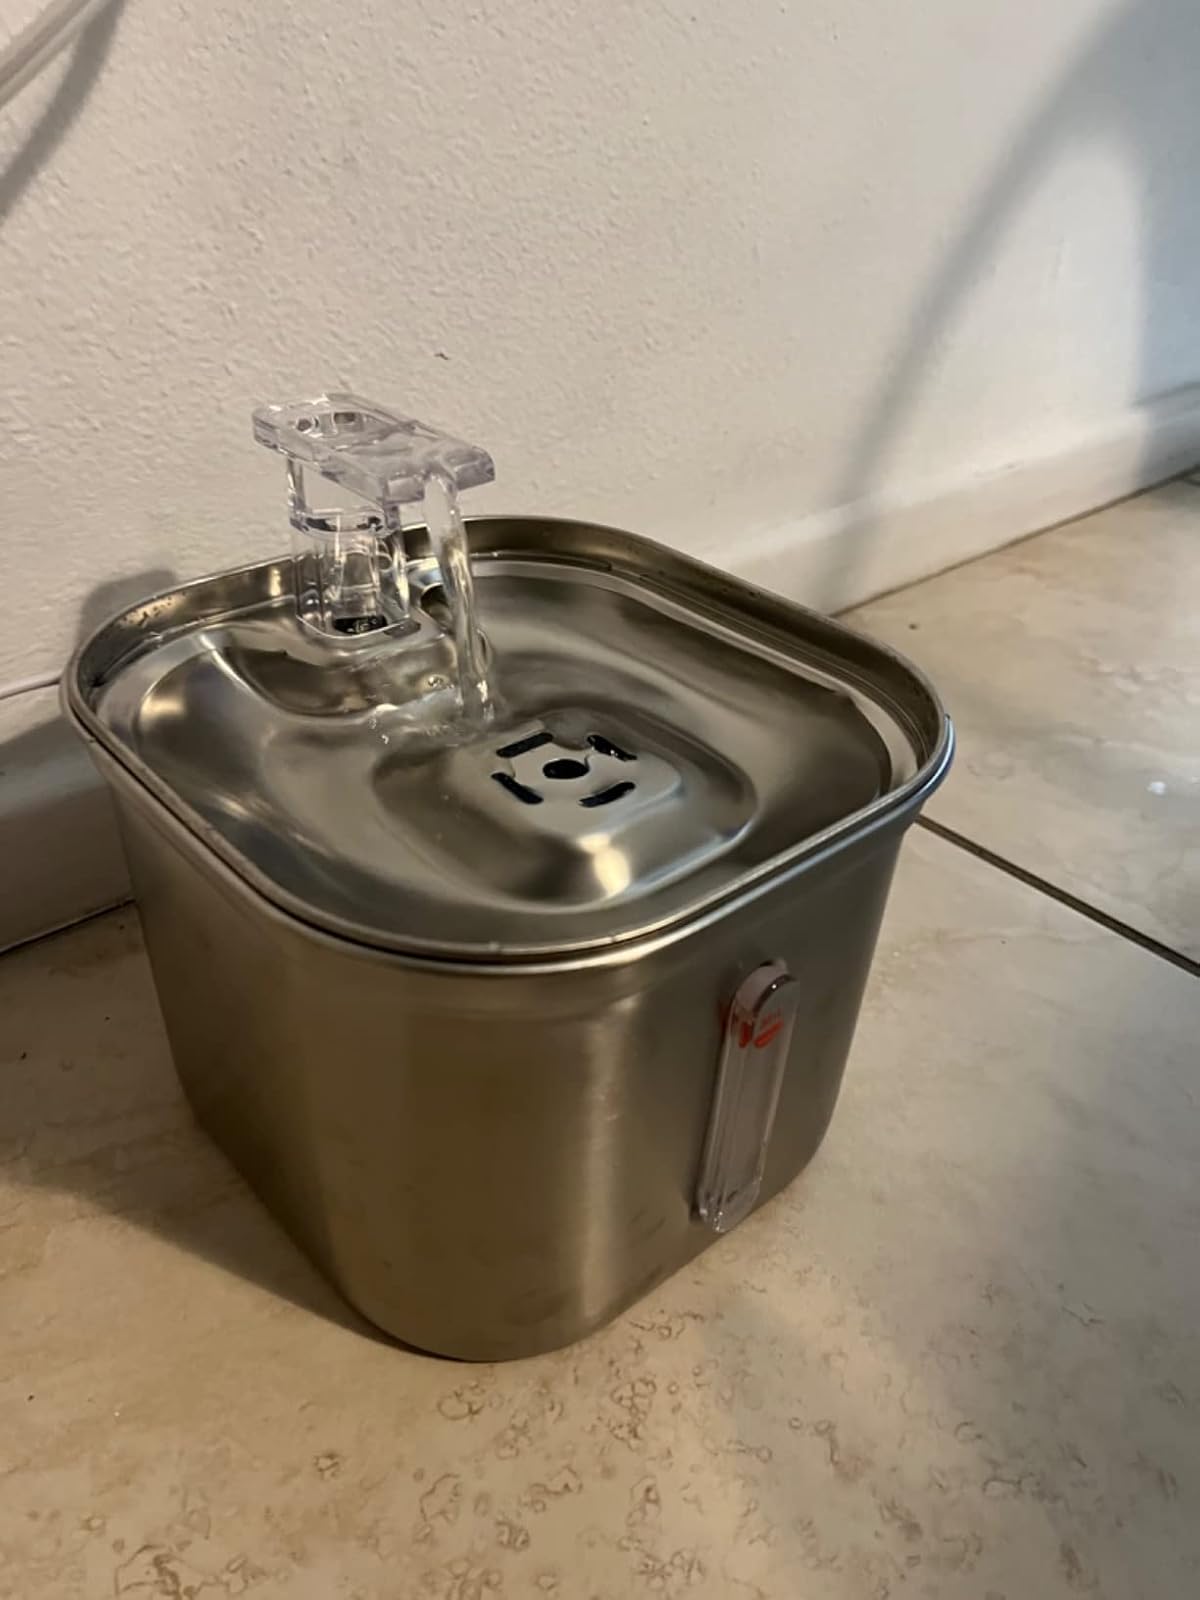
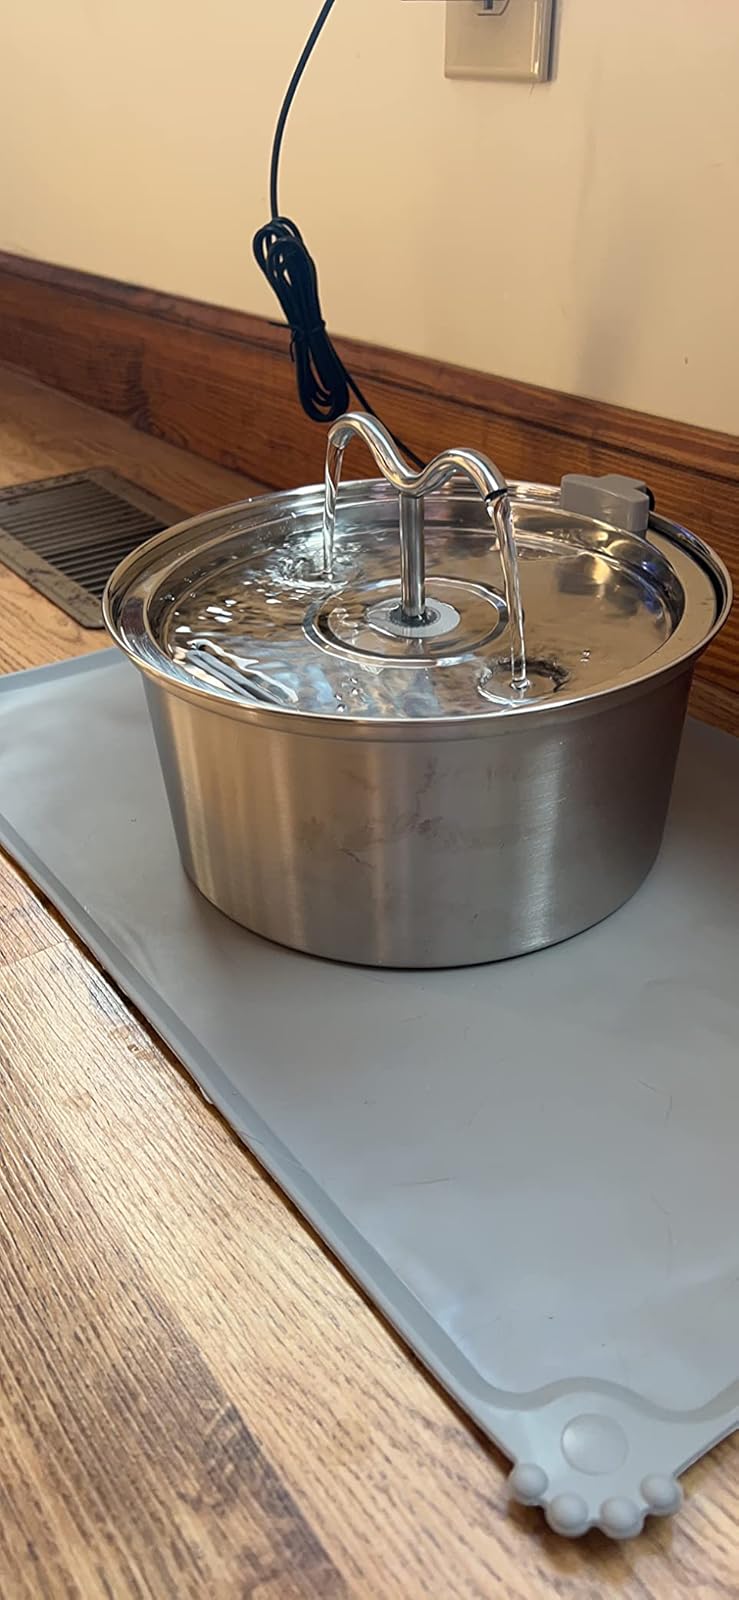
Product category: items_bowl
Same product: no